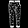
Label: Trouser